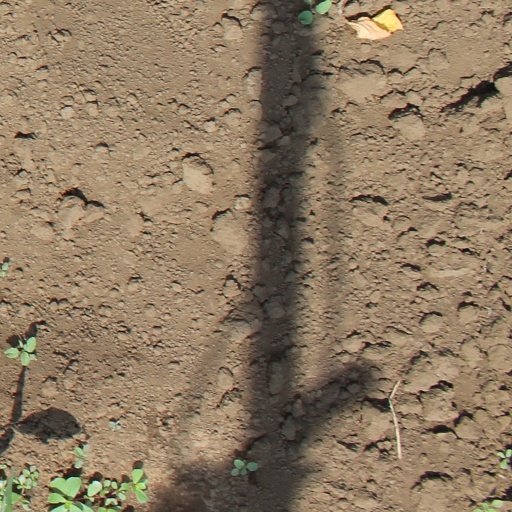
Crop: soybean